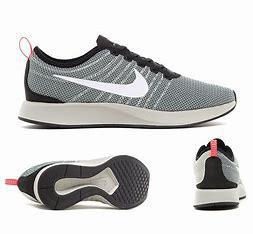
Brand: Nike
Model: Dualtone Racer